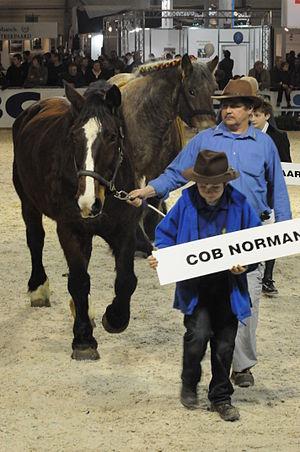
Le Cob normand est une race de chevaux carrossiers « à deux fins », originaire de Basse-Normandie. Il est issu du carrossier normand du XIXᵉ siècle, cheval de traction légère croisé avec le trotteur Norfolk puis avec le Pur-sang. Il émerge en tant que race au début du XXᵉ siècle, et connaît une courte sélection pour les travaux agricoles, avant de participer à la formation du Selle français, race nationale destinée aux sports équestres. Son registre généalogique, créé en 1950, est remanié plusieurs fois. La race échappe à l'alourdissement général des chevaux de trait français destinés à la boucherie, grâce à son rôle de reproducteur pour le Selle français, en croisement avec le Pur-sang.